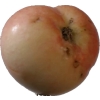
Label: Apple 10